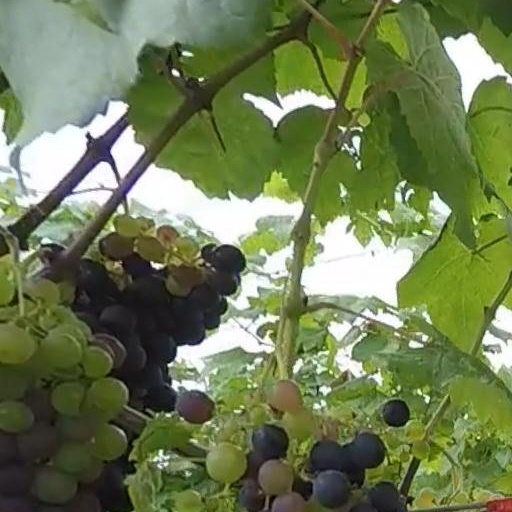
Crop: grape